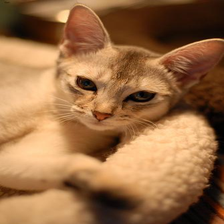
Species: cat
Breed: Abyssinian